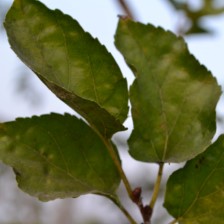
Variety: Kamphaengsaeng42